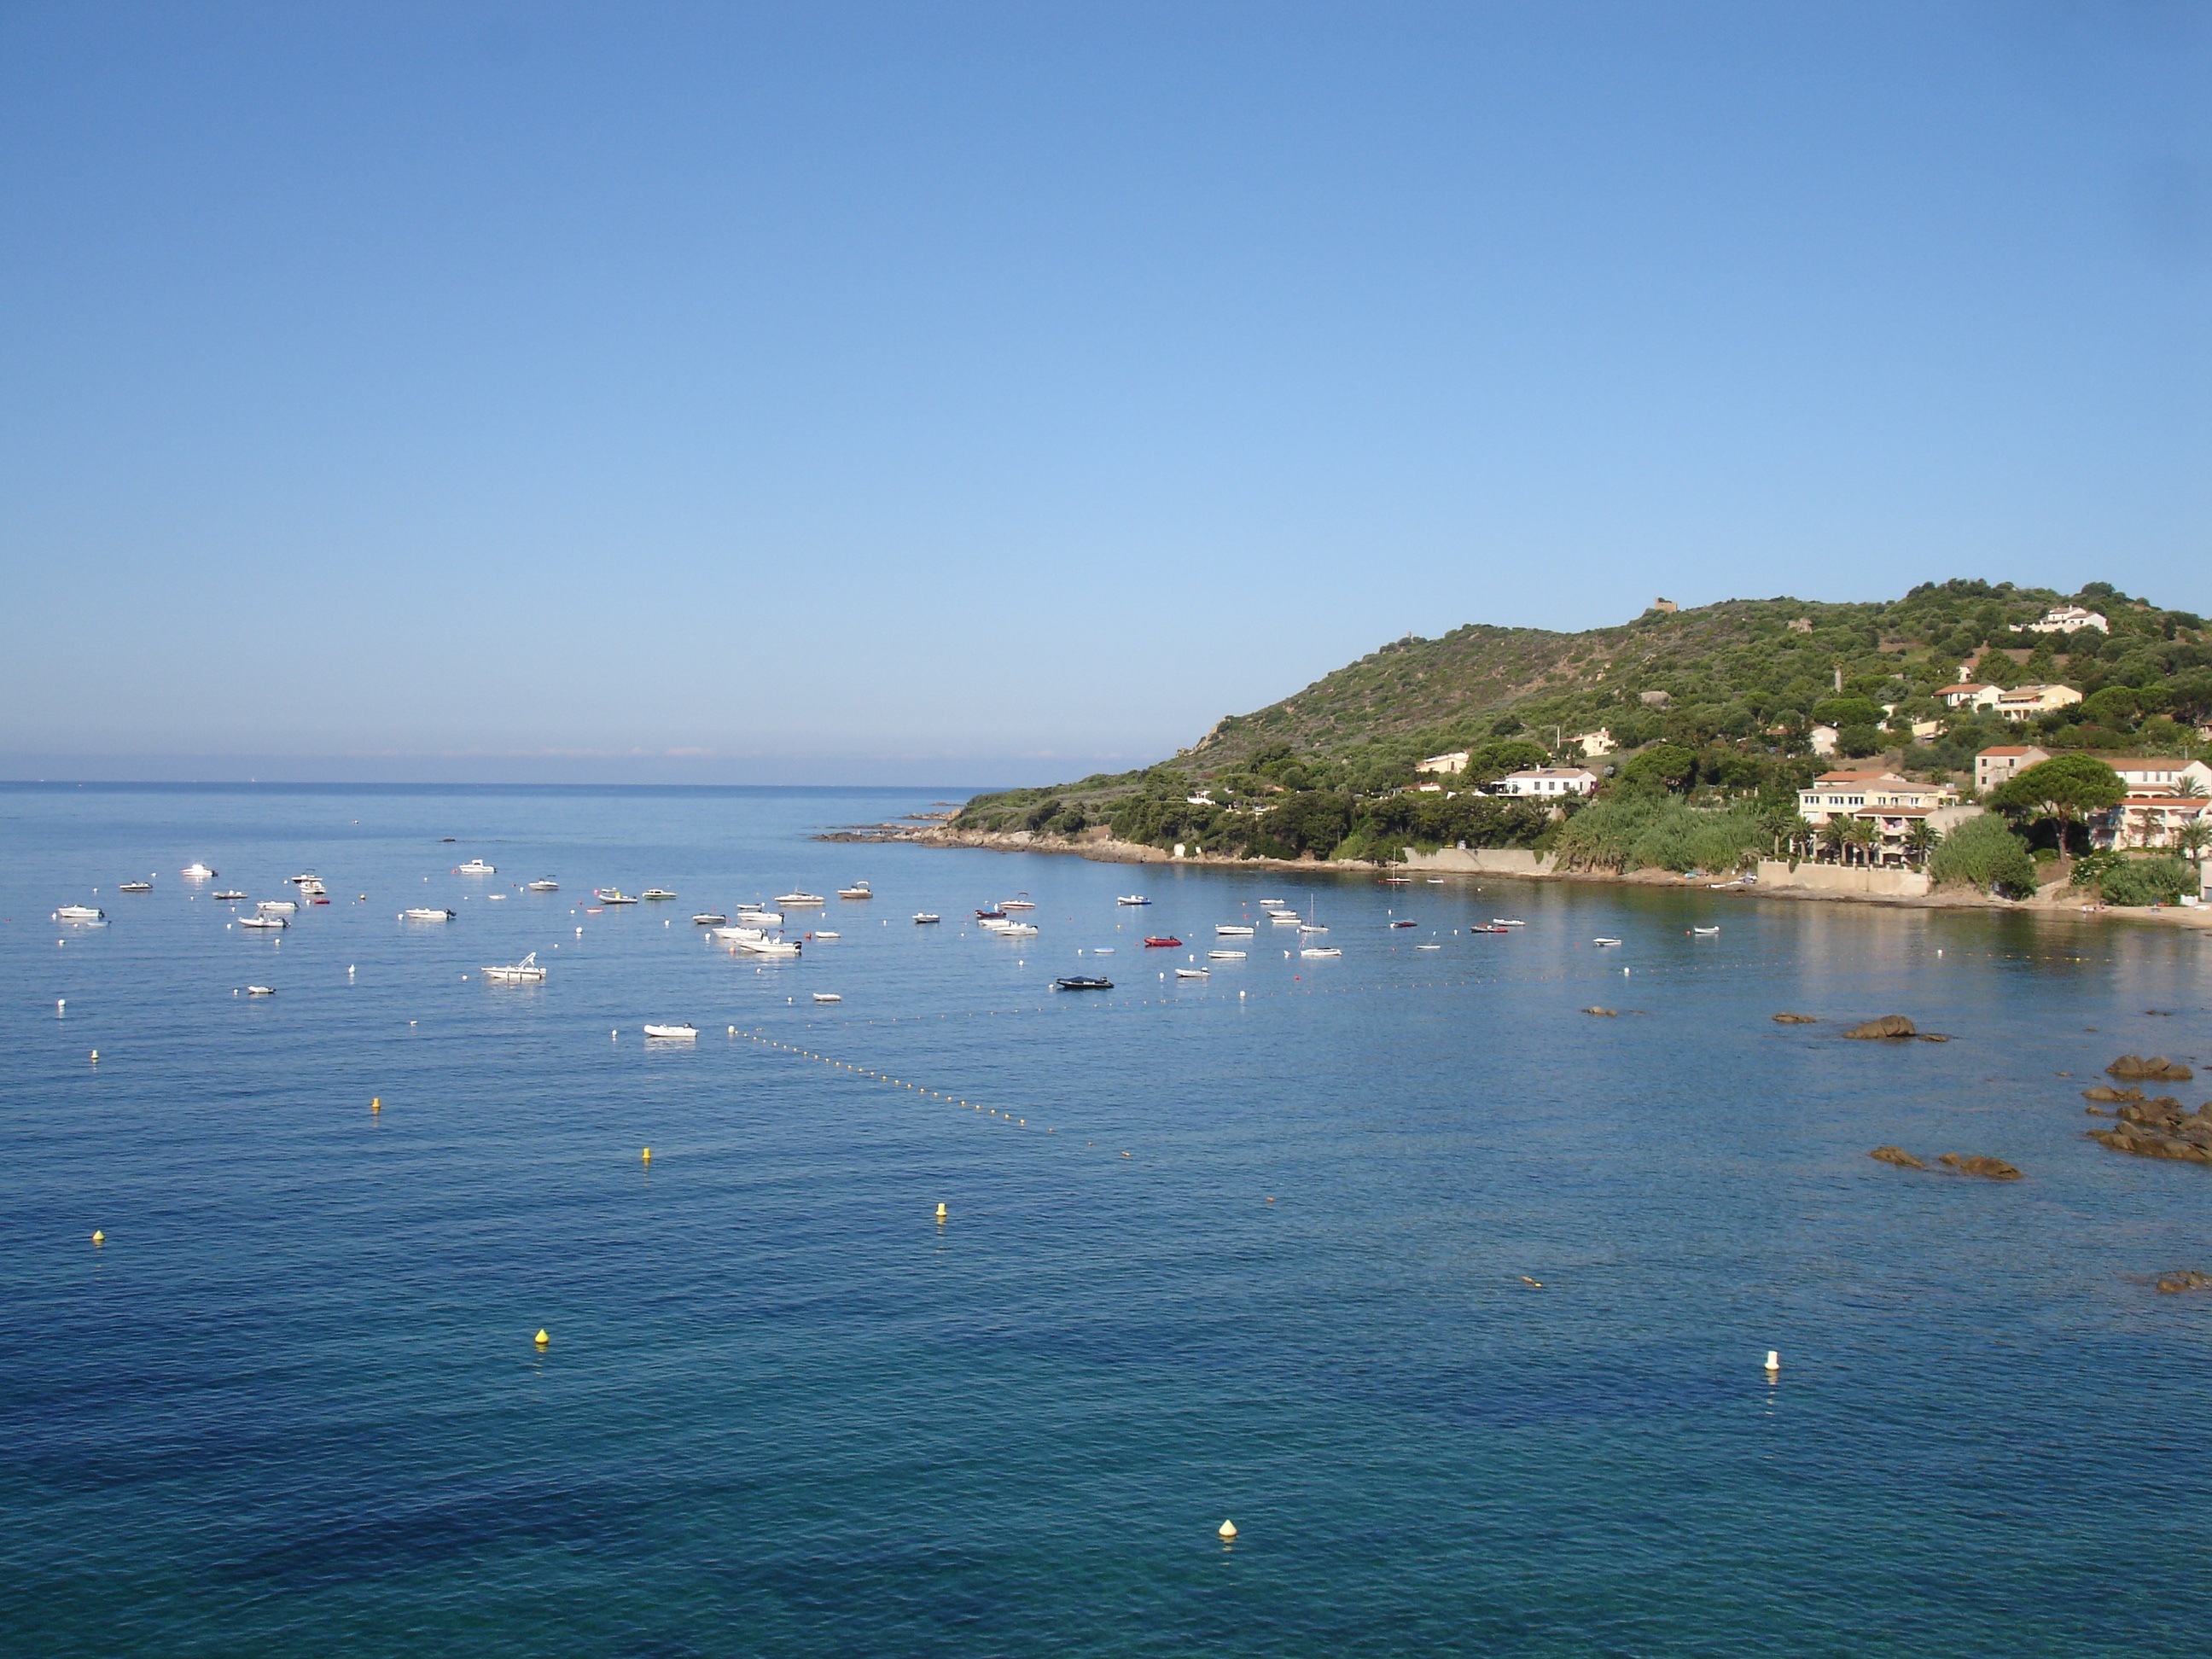
beach, sea, coast, ocean, horizon, shore, summer, vacation, cove, holiday, bay, terrain, body of water, july, mountains, boats, corsica, cape, islet, ajaccio